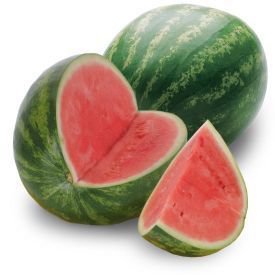
Label: Watermelon